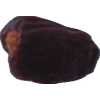
Label: dates